Ministers' Building

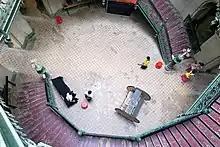
Double spiral staircase of the Ministers' Building.

The Ministers' Building (also known as the Ministers' Office, today known as The Secretariat or Secretariat Yangon) was the administrative seat of British Burma, in downtown Yangon, Burma and is the spot where Aung San and eight cabinet ministers were assassinated. The British administration moved the office from Strand Road after administrative work increased greatly resulting in an urgent need to expand the cramped and poorly lit administration building.